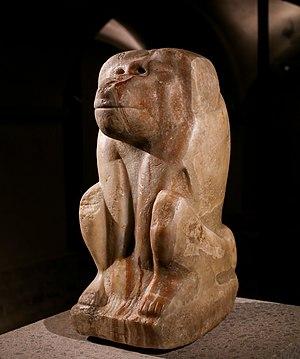
Narmer est un roi de l'Égypte antique ayant régné pendant la période thinite, trente-deux siècles avant notre ère.
La primatologie est la discipline qui étudie les mammifères de l'ordre des Primates, c'est-à-dire les singes, les tarsiers, les loris et galagos, et les lémuriens de Madagascar. Certains primatologues incluent les humains dans leur champ d'étude. Le développement de la primatologie en tant que science à part entière est récent, à partir de la seconde moitié du XXᵉ siècle seulement. Néanmoins, l'étude et l'observation des primates par les sociétés humaines sont très anciennes. Si l'histoire de la primatologie suit en grande partie celle de la zoologie en général, elle présente plusieurs particularités uniques dues aux liens étroits et longtemps contestés qu'entretient l'espèce humaine avec les autres primates.